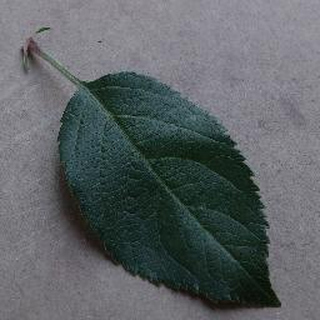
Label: healthy_apple